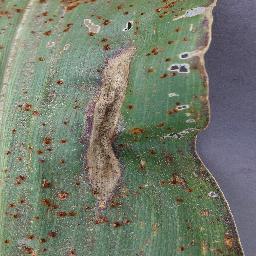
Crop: corn
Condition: (maize)_northern_blight